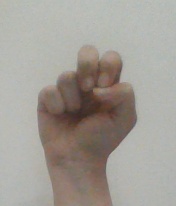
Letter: gaaf